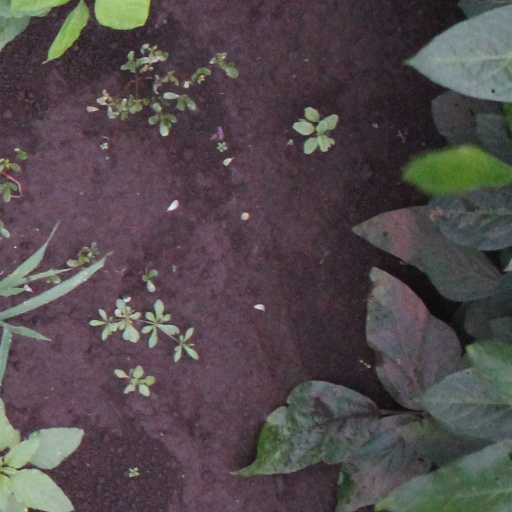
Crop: soybean